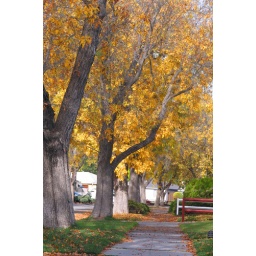
The street outside our house in the fall